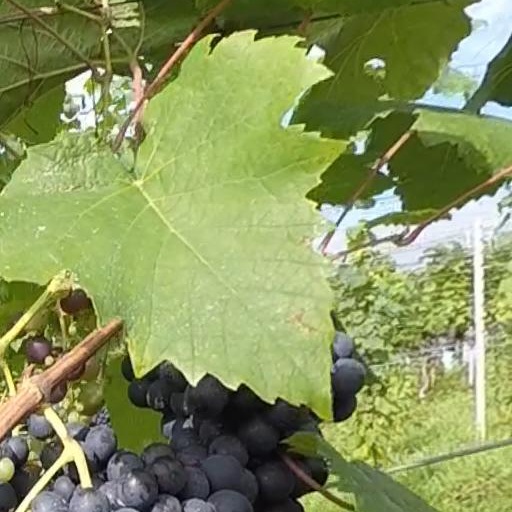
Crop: grape